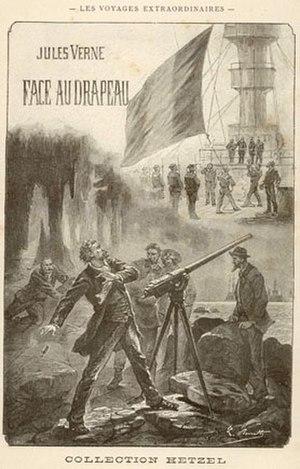
Face au drapeau est un roman d'anticipation de Jules Verne, paru en 1896.